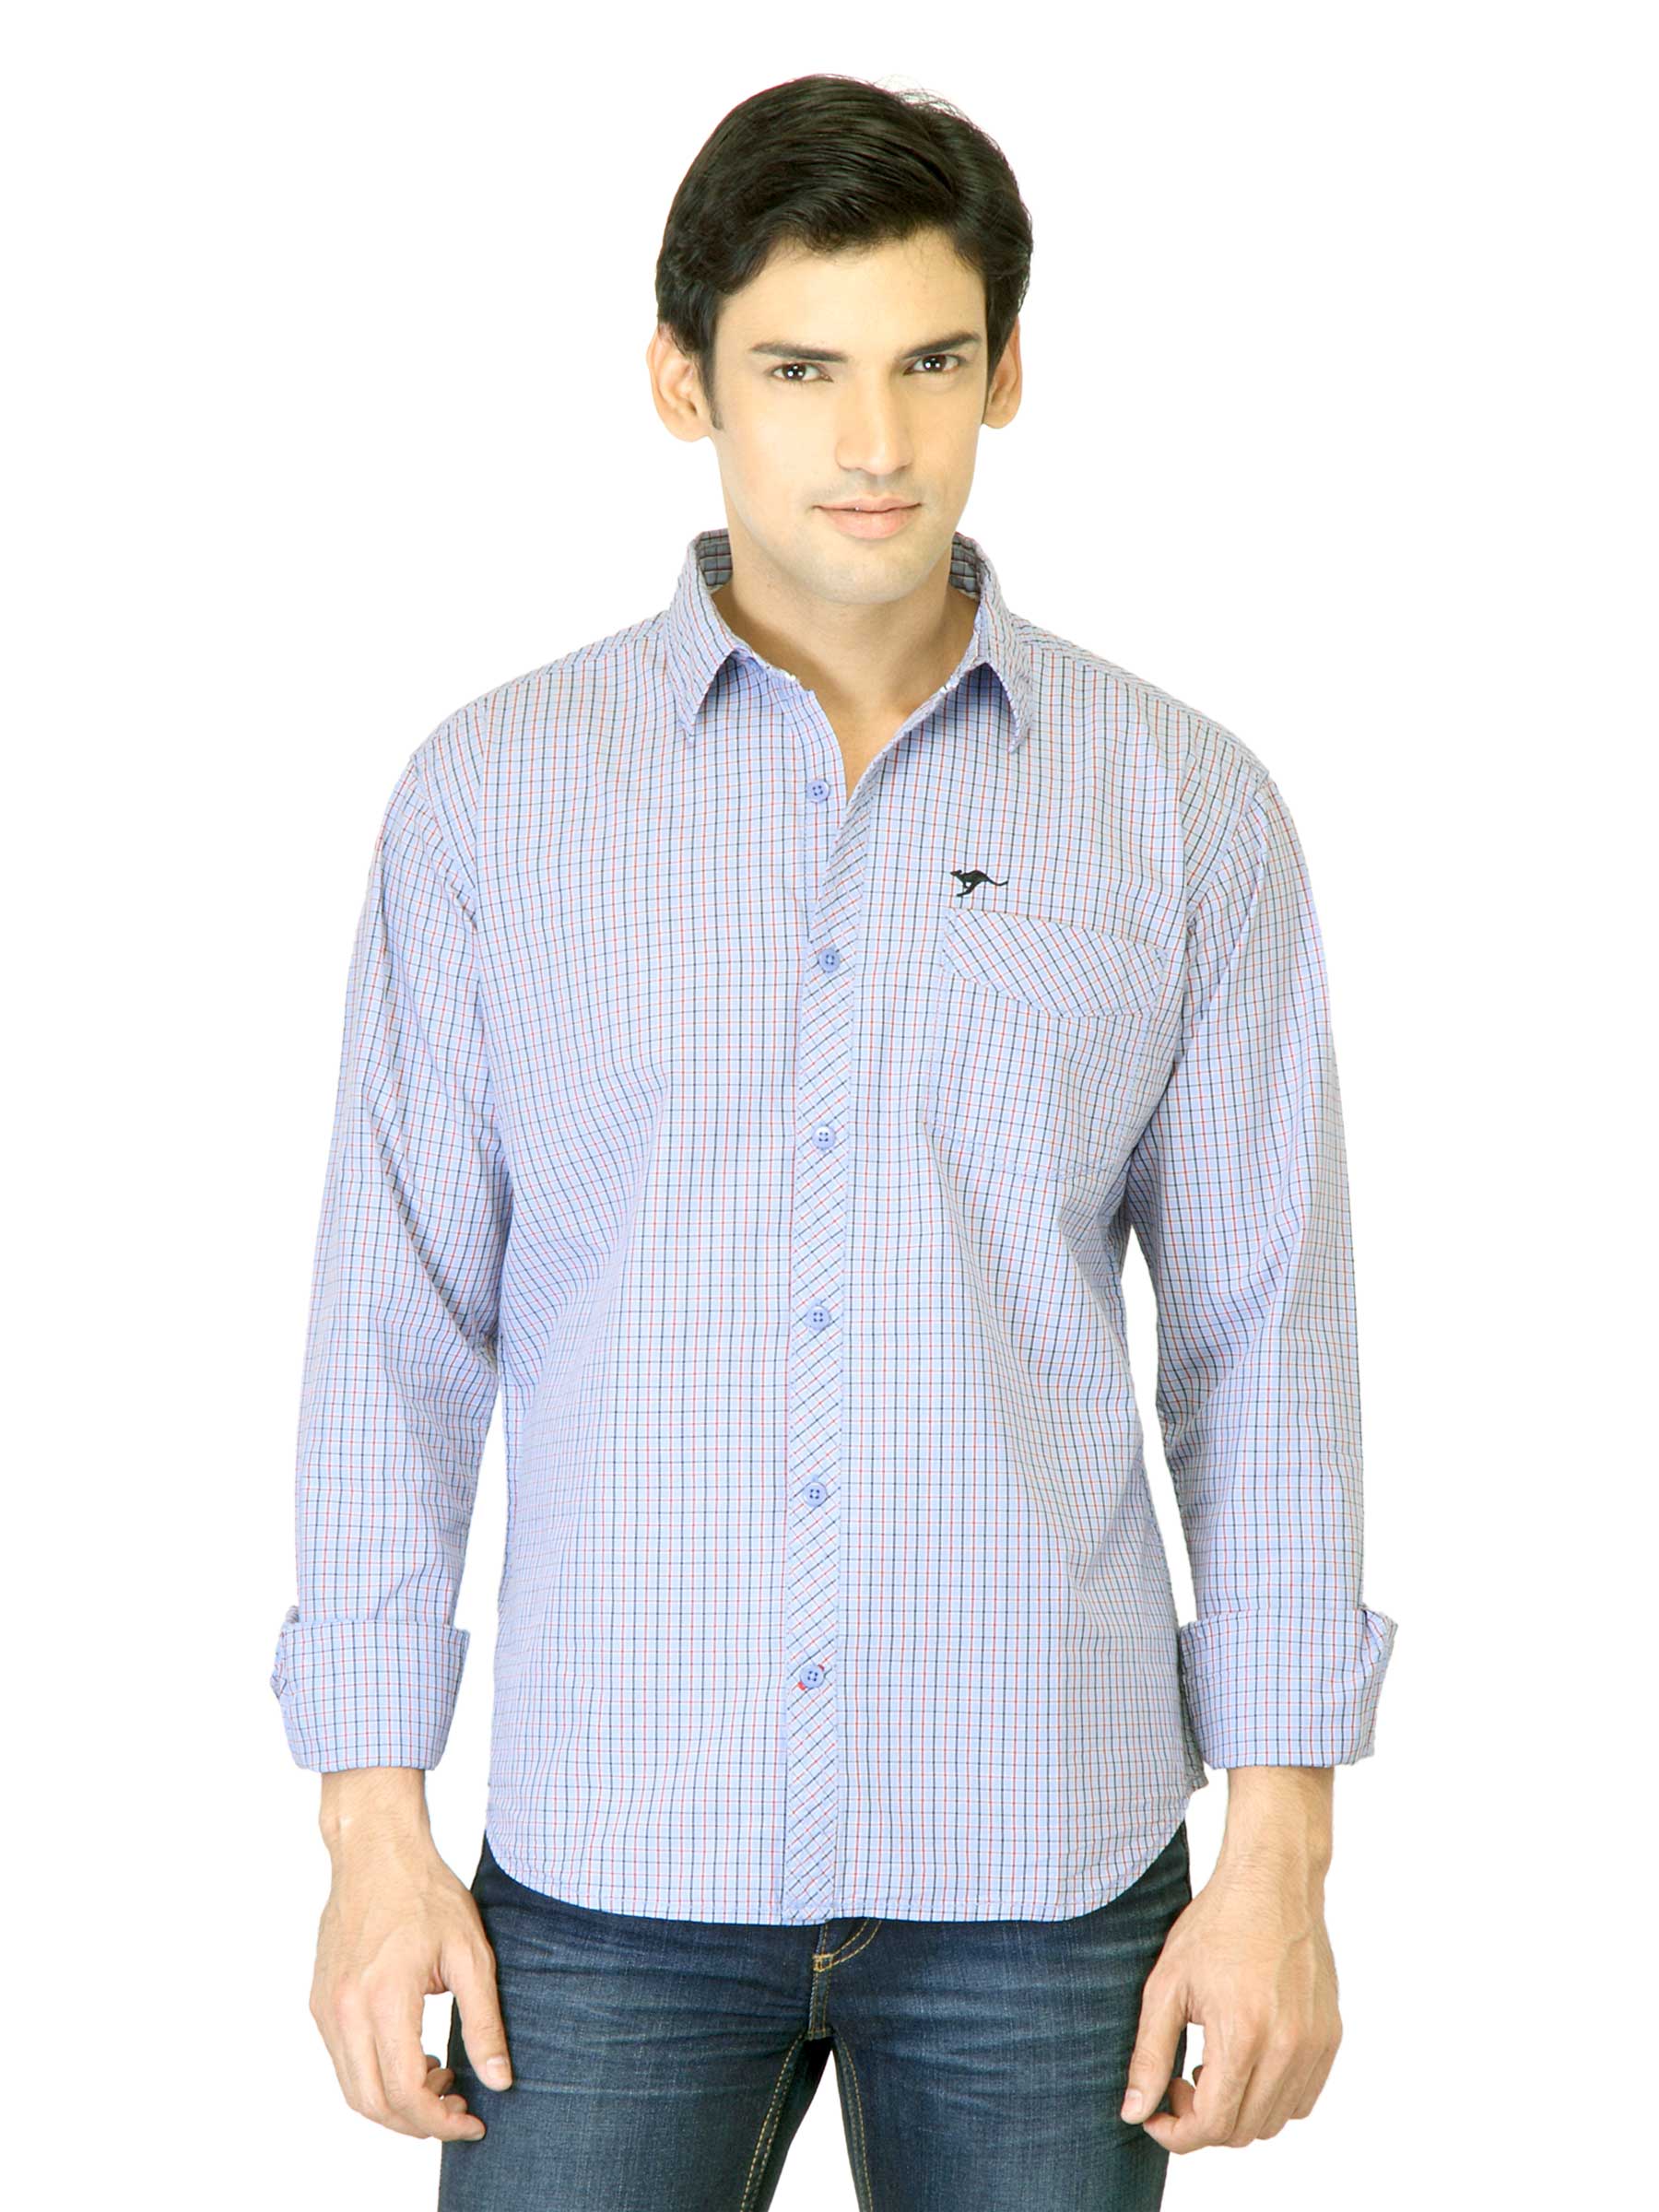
Highlander Men Blue Check Shirt
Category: Apparel / Topwear / Shirts
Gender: Men
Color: Blue
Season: Fall 2011
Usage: Casual